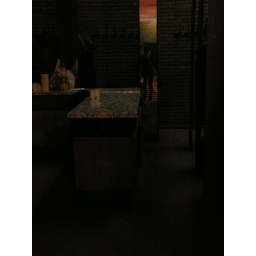
mirror me near the catering table